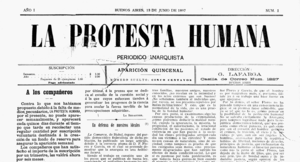
Dans l’historiographie argentine, on appelle Semaine rouge la semaine de grève générale qui fut décrétée par les centrales syndicales en réaction à la répression sanglante menée par la Police fédérale argentine contre un rassemblement du Premier Mai sur la place Lorea de Buenos Aires en 1909, répression où la police, sous les ordres du commissaire en chef Ramón Lorenzo Falcón, tira à balles réelles et sans distinction sur la foule pacifique, provoquant ainsi la mort de douze personnes et en blessant plus d’une centaine d’autres. L’ampleur et la durée de la mobilisation ouvrière contraignit le gouvernement de négocier pour la première fois avec des grévistes et de céder à leurs revendications.